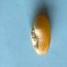
Maize quality: Good